Pony

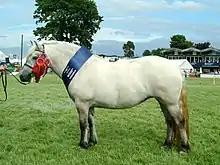
A Highland Pony, demonstrating the pony characteristics of sturdy bone, a thick mane and tail, a small head, and small overall size

A pony is a type of small horse, usually under a specific height at full maturity. Ponies often have thicker coats, manes and tails, compared to larger horses, and proportionally shorter legs, wider barrels, heavier , thicker necks and shorter heads. In modern use, breed registries and horse shows may define a pony as measuring at the withers below a certain height; height limits varying from about to . Some distinguish between horse or pony based on its breed or phenotype, regardless of its height. The word "pony" derives from the old French "poulenet", a diminutive of meaning foal, a young, immature horse. A full-sized horse may sometimes be called a pony as a term of endearment.